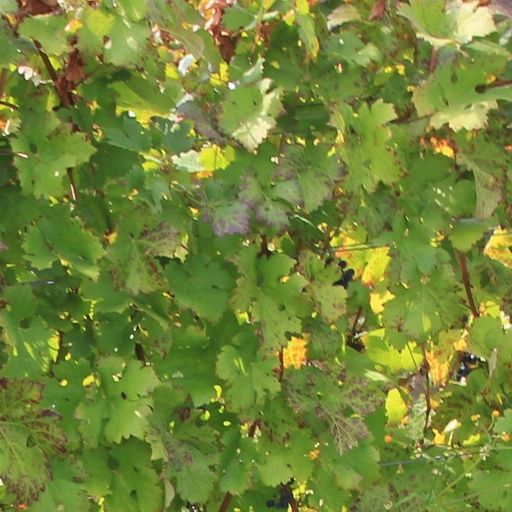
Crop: grape